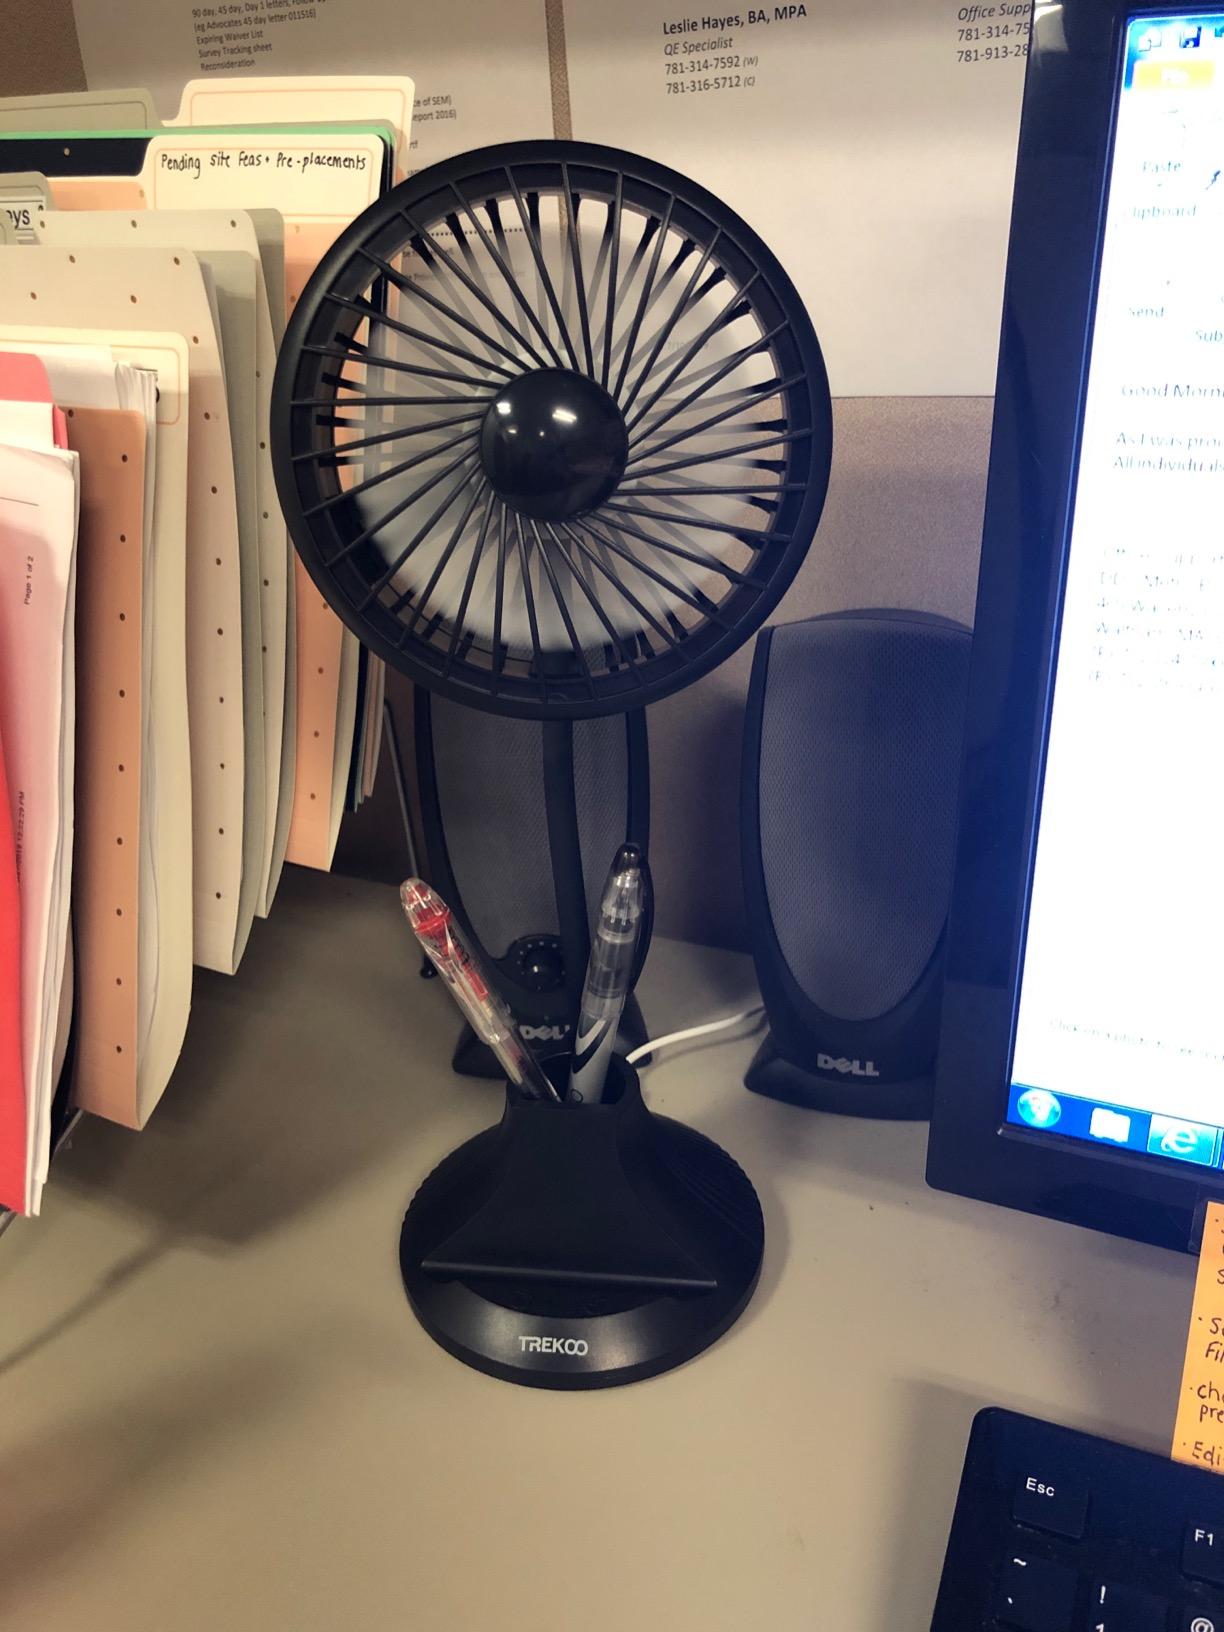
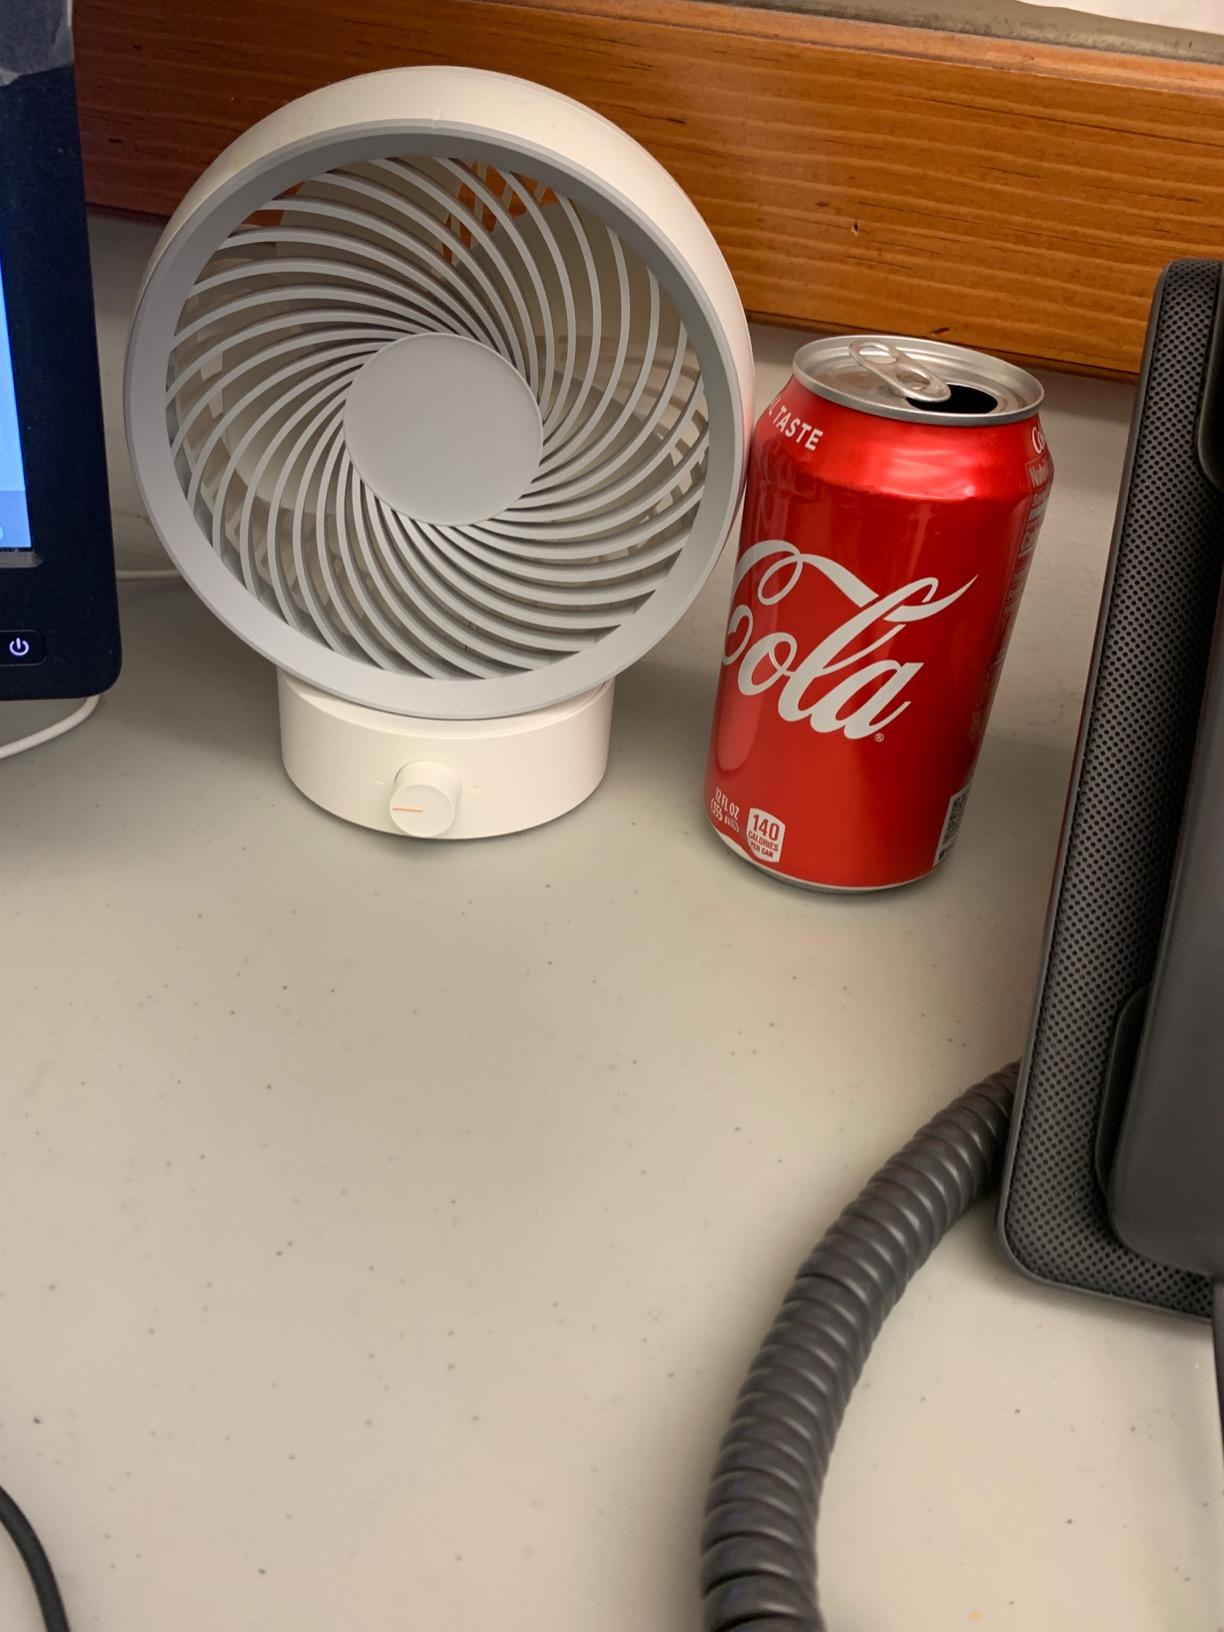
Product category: fan
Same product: no